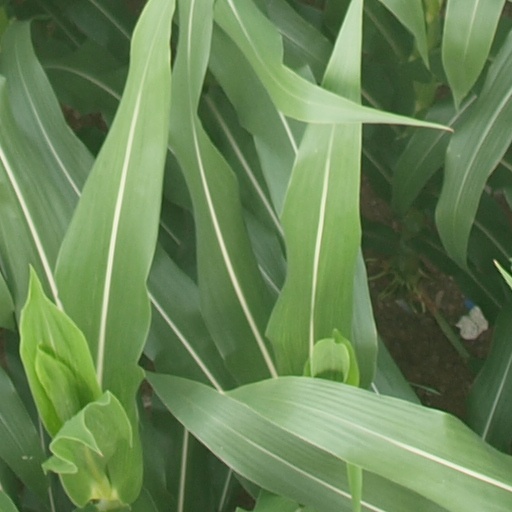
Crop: maize; corn